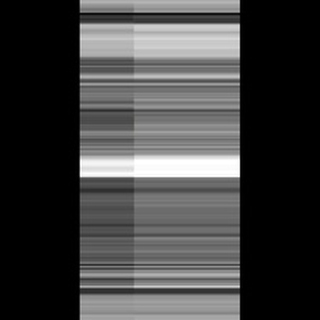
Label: sugarcane_red_rot